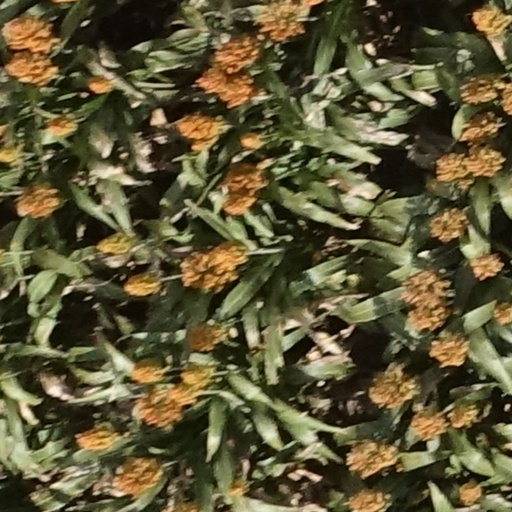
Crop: sorghum